Mensdorf

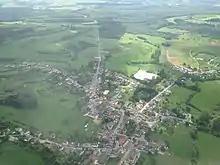
Aerial view of the village of Mensdorf in Luxembourg

Mensdorf is a small town in the commune of Betzdorf, in eastern Luxembourg. , the town has a population of 951.